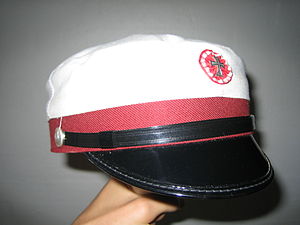
Studenterhue (Danmark)
Studenterhue fra det almene
Studenterhue fra det almene gymnasium 2005